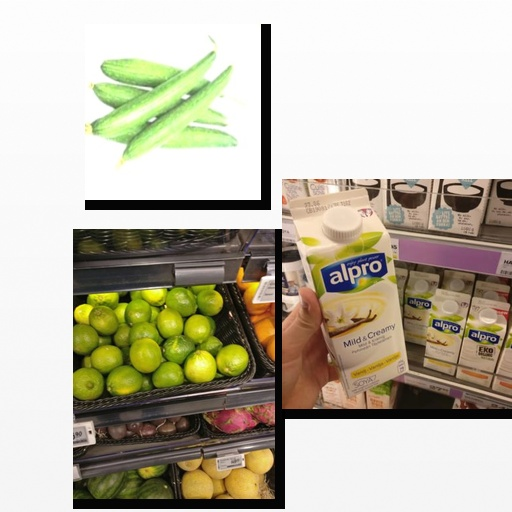
Food items: sponge_gourd, lime, vanilla_soyghurt